Klosters

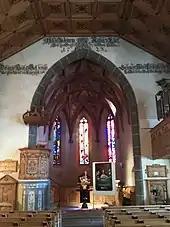
Interior of the Reformed church

Klosters-Serneus has a population of . , 19.7% of the population are resident foreign nationals. In 2015 a small minority (226 or 5.9% of the population) was born in Germany and a small minority (286 or 7.5% of the population) was born in Portugal. The birth rate in the municipality, in 2015, was 7.0, while the death rate was 9.2 per thousand residents. Most of the population speaks German (88.7%), with Portuguese being second most common (2.9%) and Serbo-Croatian being third (2.6%).